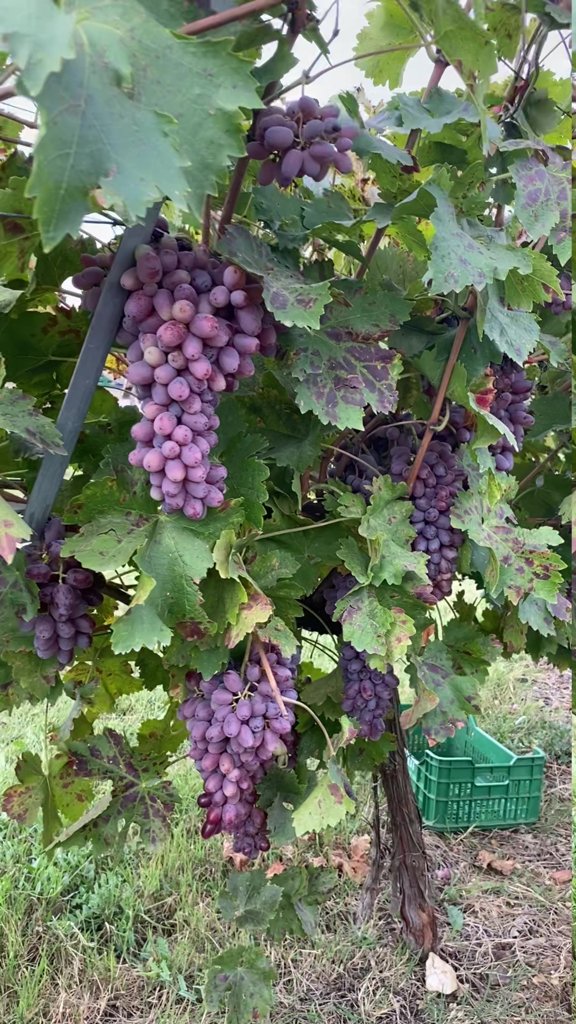
Berries visible: 313
Grape clusters: 7